Blood culture

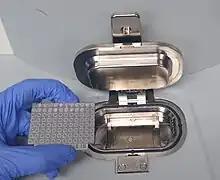
Loading a target plate containing microbial samples into a Bruker Biotyper, an instrument used for MALDI-TOF analysis in microbiology

Microorganisms may also be identified using automated systems, such as instruments that perform panels of biochemical tests, or matrix-assisted laser desorption/ionization time-of-flight mass spectrometry (MALDI-TOF MS), in which microbial proteins are ionized and characterized on the basis of their mass-to-charge ratios; each microbial species exhibits a characteristic pattern of proteins when analyzed through mass spectrometry.